Foreign relations of India

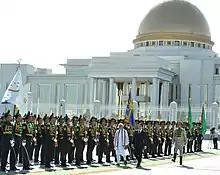
Prime Minister Narendra Modi in Turkmenistan

The relations between India and Mauritius existed since 1730, diplomatic relations were established in 1948 before Mauritius became an independent state. The relationship is very cordial due to cultural affinities and long historical ties that exist between the two nations. More than 68% of the Mauritian population are of Indian origin, most known as Indo-Mauritian. The economic and commercial corporation has been increasing over the years. India has become Mauritius' largest source of imports since 2007 and Mauritius imported US$816 million worth of goods in the April 2010 – March 2011 financial year. Mauritius has remained the largest source of FDI for India for more than a decade with FDI equity inflows totalling US$55.2 billion in the period April 2000 to April 2011. India and Mauritius co-operate in combating piracy which has emerged as a major threat in the Indian Ocean region and support India's stand against terrorism.